Foley Municipal Airport

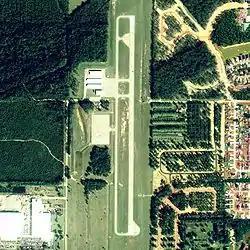
NAIP aerial image, 30 June 2006

Foley Municipal Airport is a city-owned public-use airport located three nautical miles (4 mi, 6 km) northwest of the central business district of Foley, a city in Baldwin County, Alabama, United States.